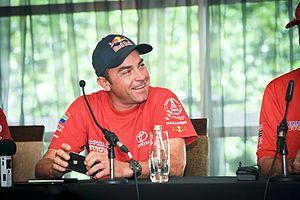
Giniel de Villiers, né le 25 mars 1972 à Robertson, en Afrique du Sud, est un pilote automobile sud-africain.